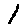
Label: 1